Amanda Levens

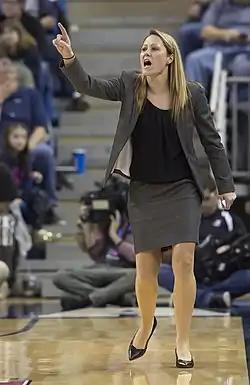
Levens in 2017

Amanda Kay Levens (born January 24, 1979) is an American women's college basketball coach. She is currently the head coach at the University of Nevada. Previously, she was hired as head coach at Southern Illinois University Edwardsville (SIUE) in 2008, when the school began a five-year transition to the NCAA's Division I. From 2012 to 2017, she was associate head coach at Arizona State before being hired at Nevada as head coach.